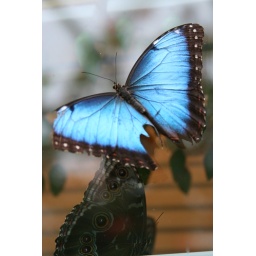
Blue Morpho butterfly on the glass of the pupa stage incubation chamber @ Butterfly House in Clover Field Mo.